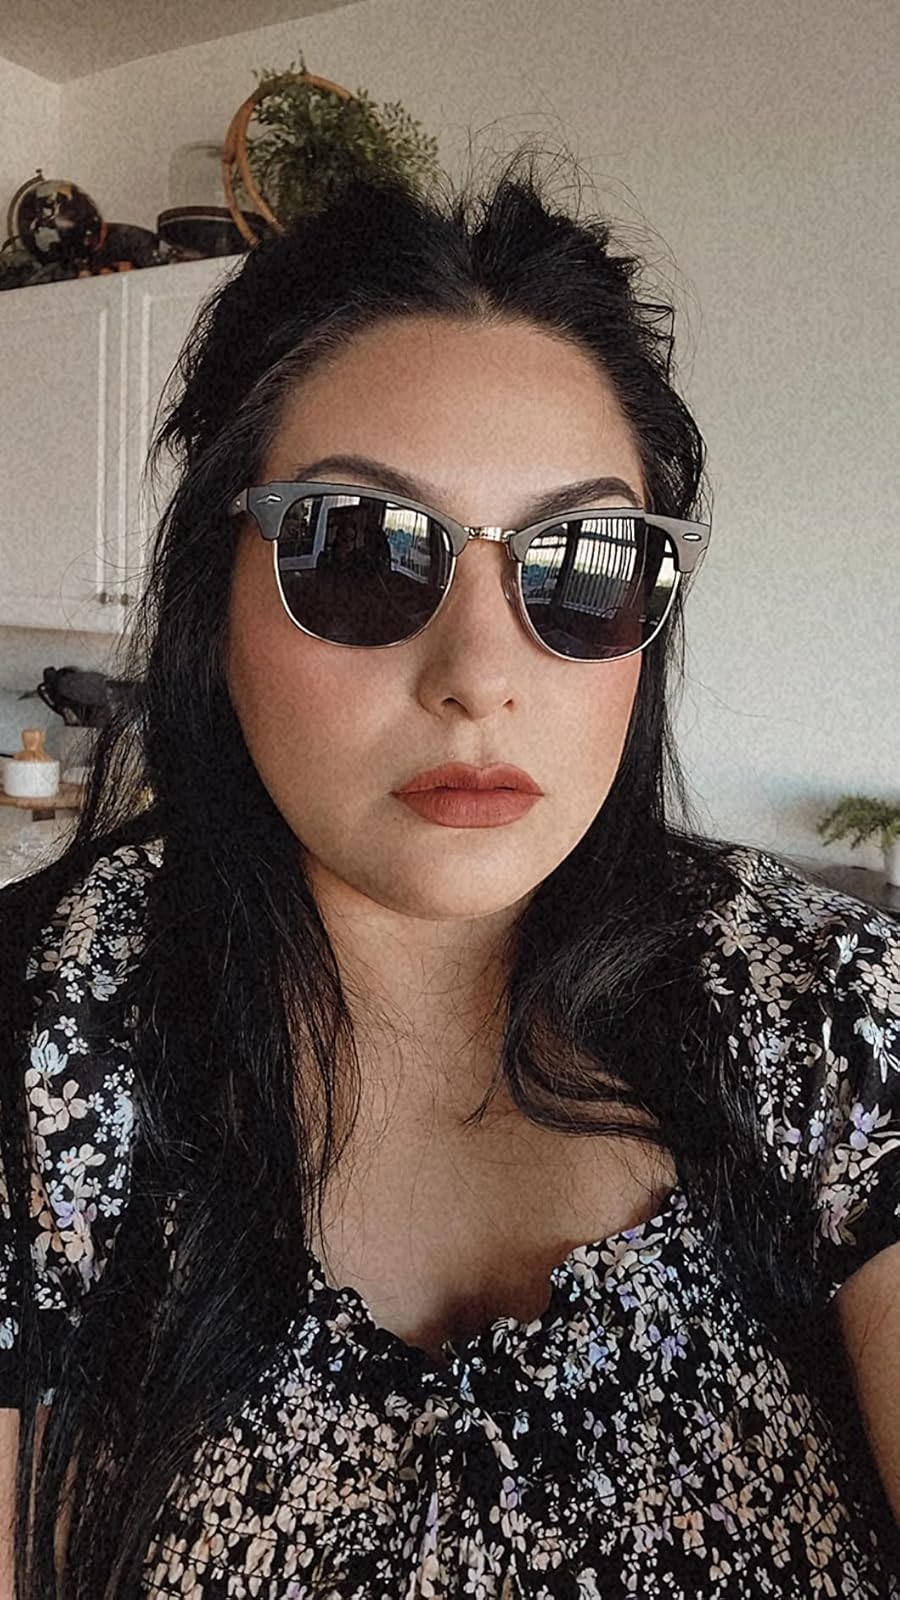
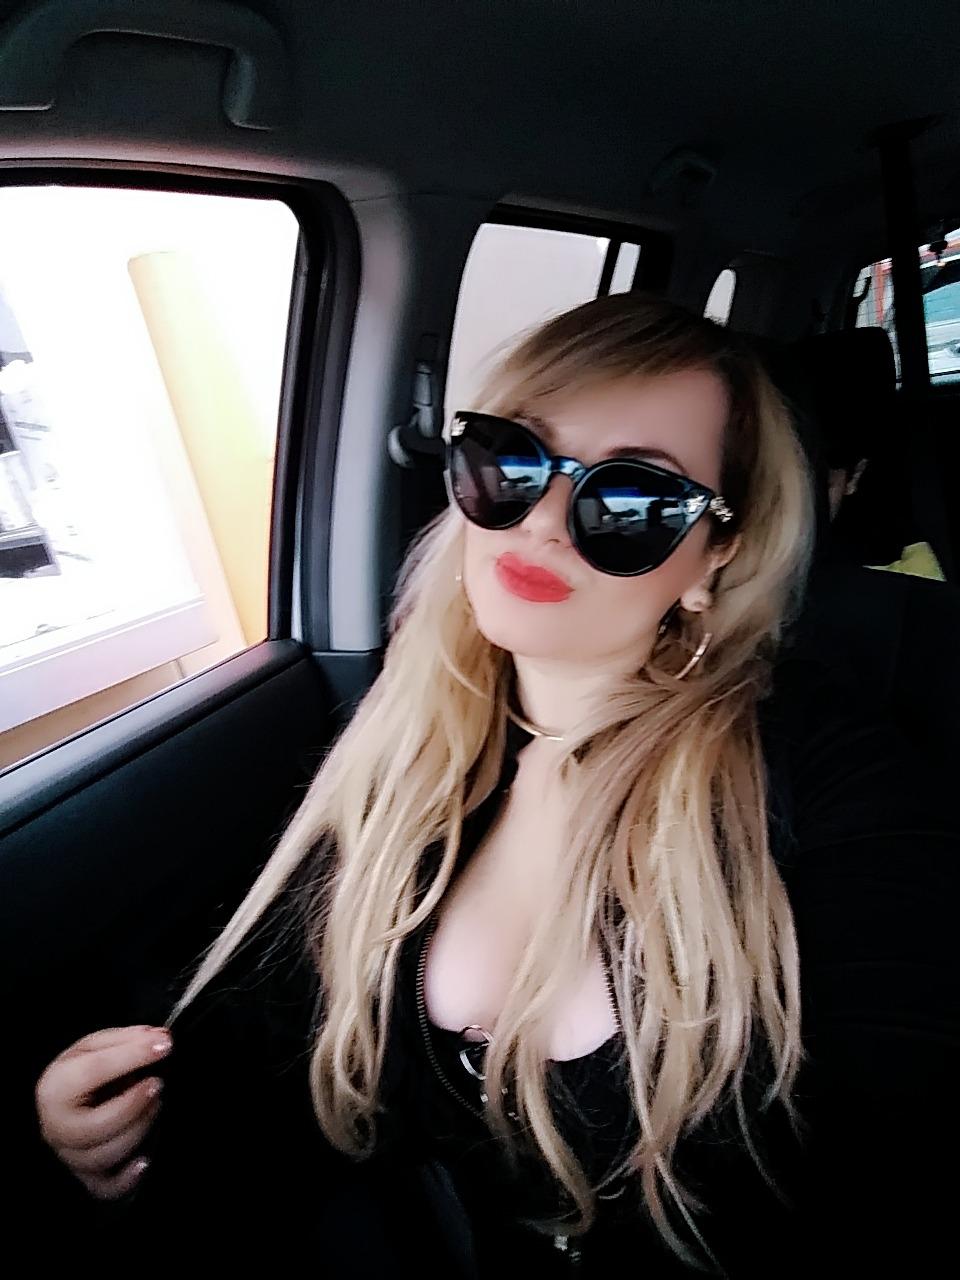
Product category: accessories_sunglasses
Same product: no